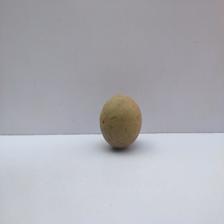
Size: Small